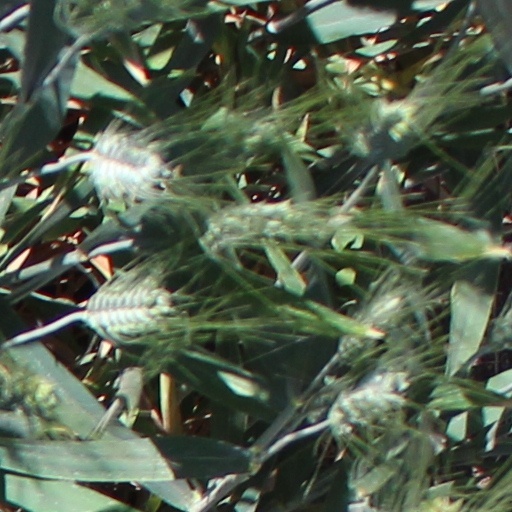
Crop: wheat